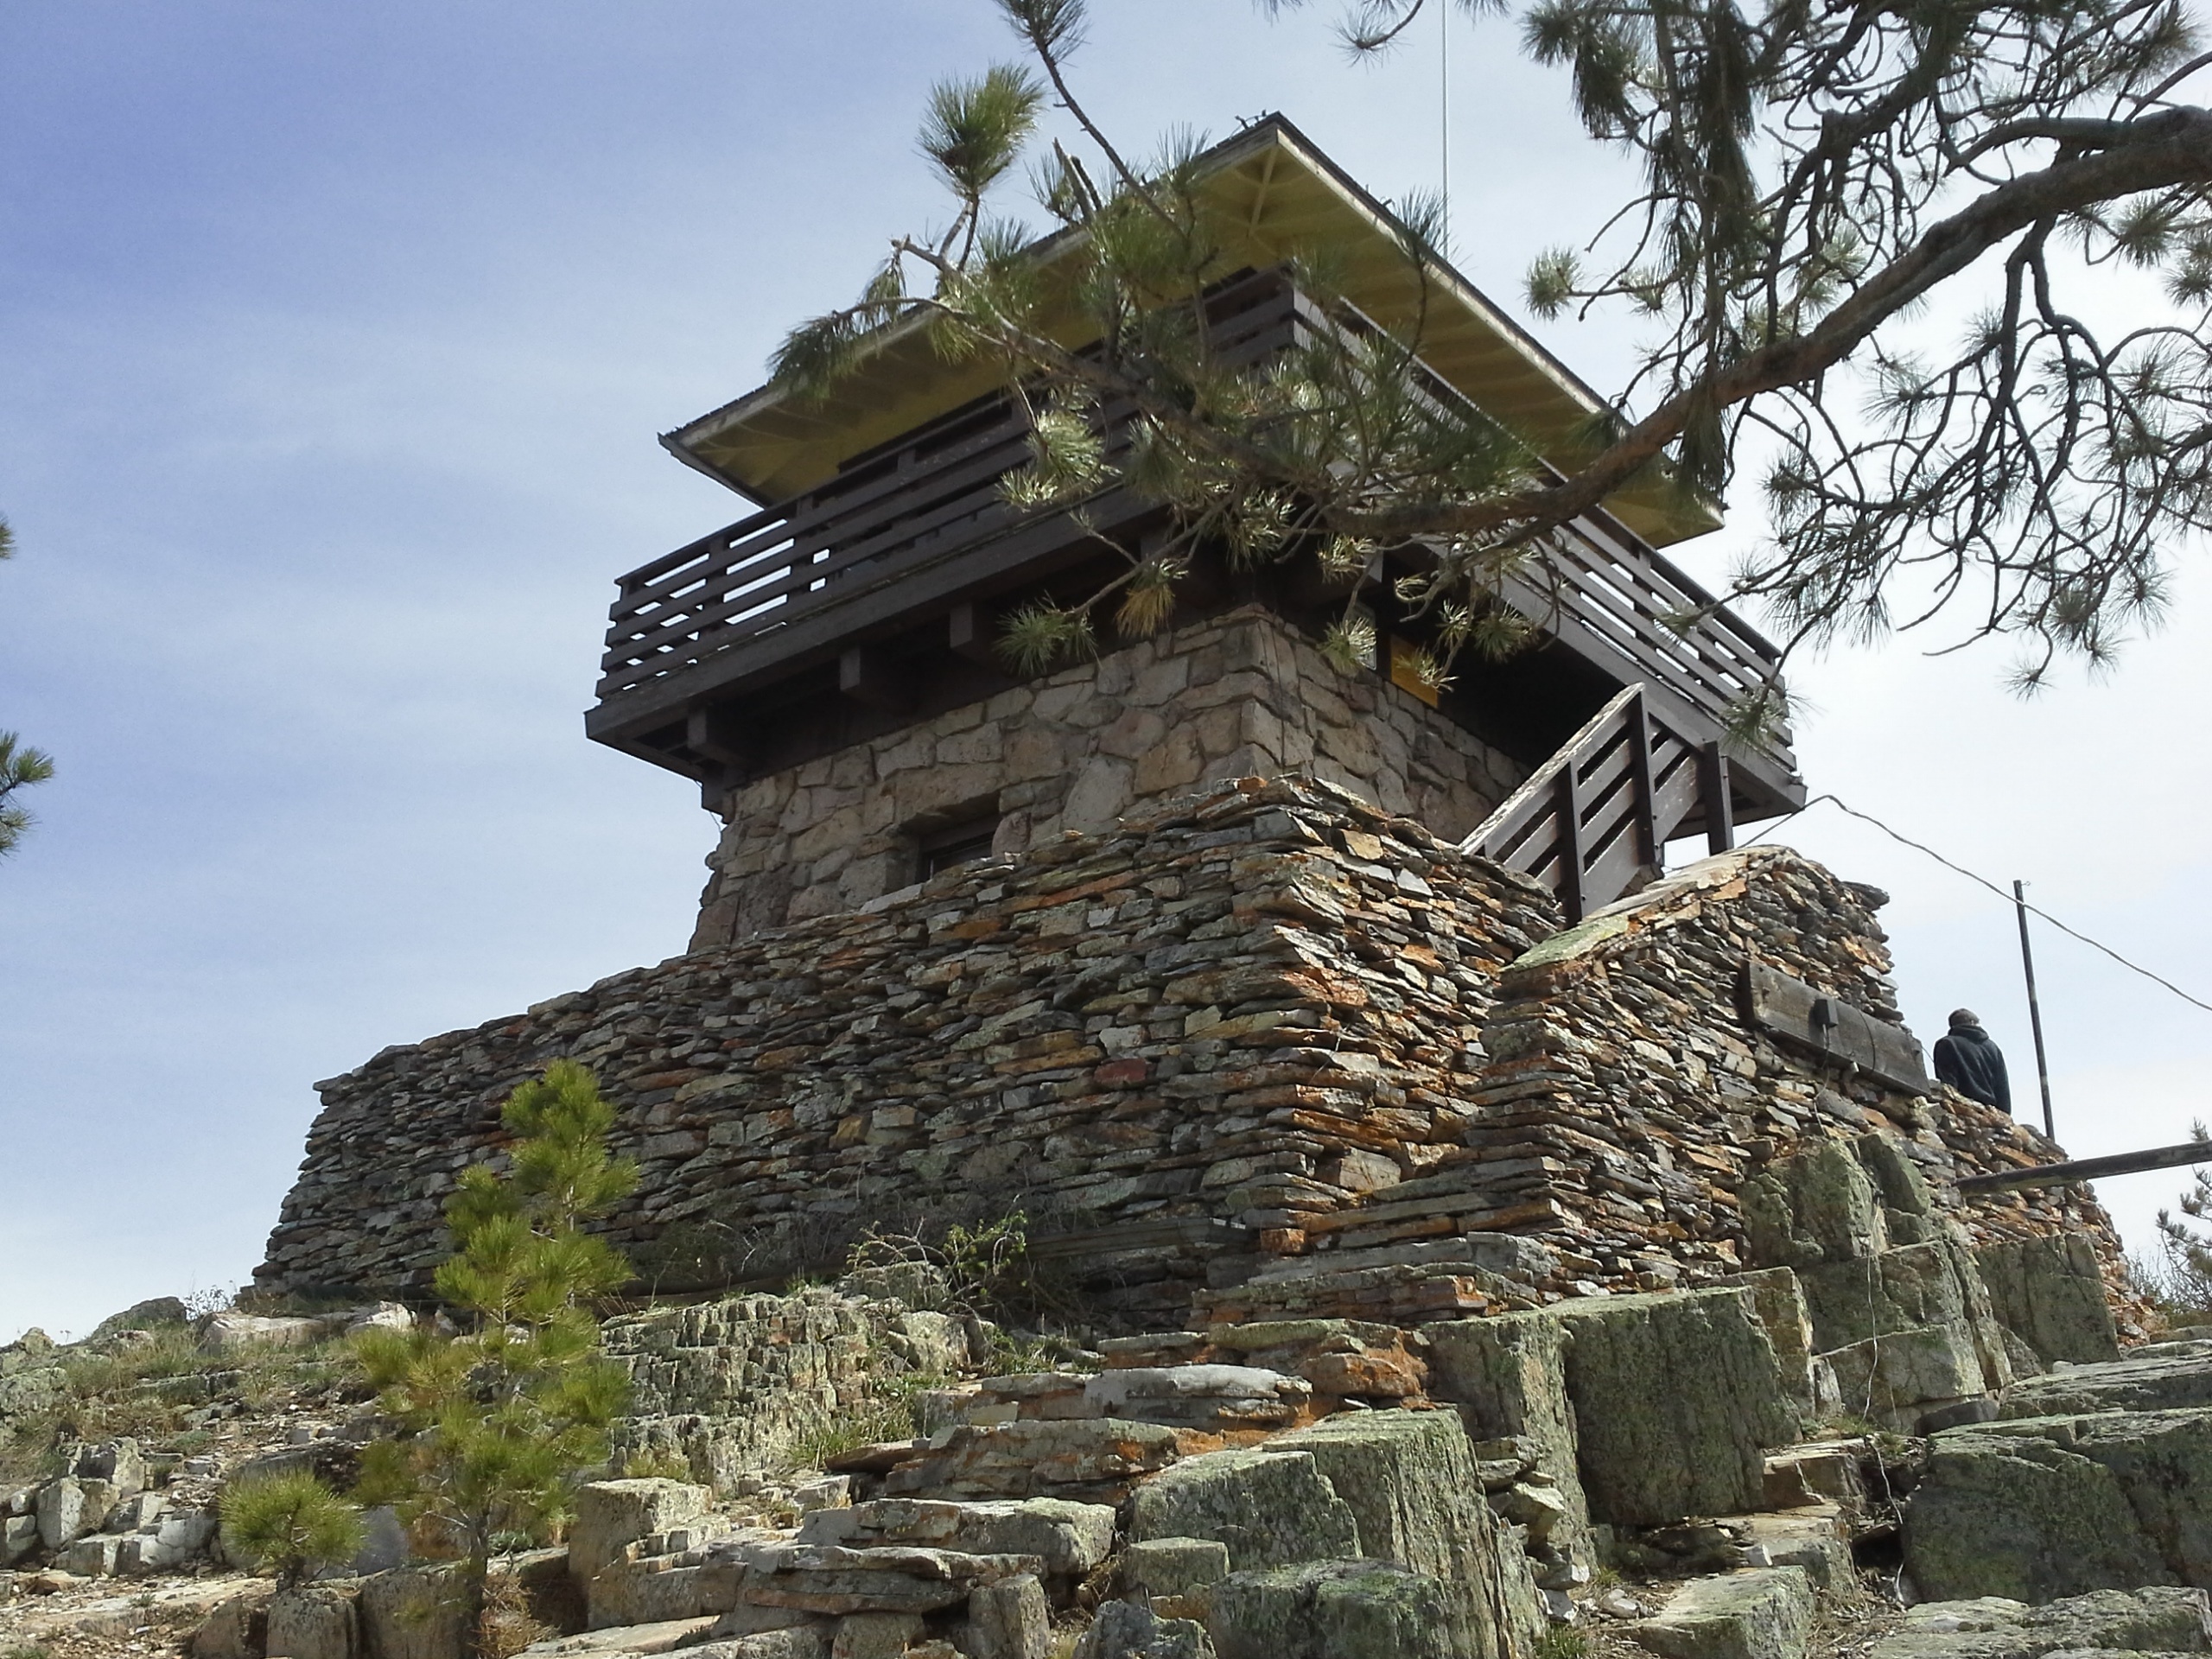
landscape, path, walking, trail, building, scenic, natural, park, exercise, place of worship, outdoors, south, hills, ruins, state, elevation, south dakota, dakota, custer, archaeological site, historic site, ancient history, custer peak, ranger lookout